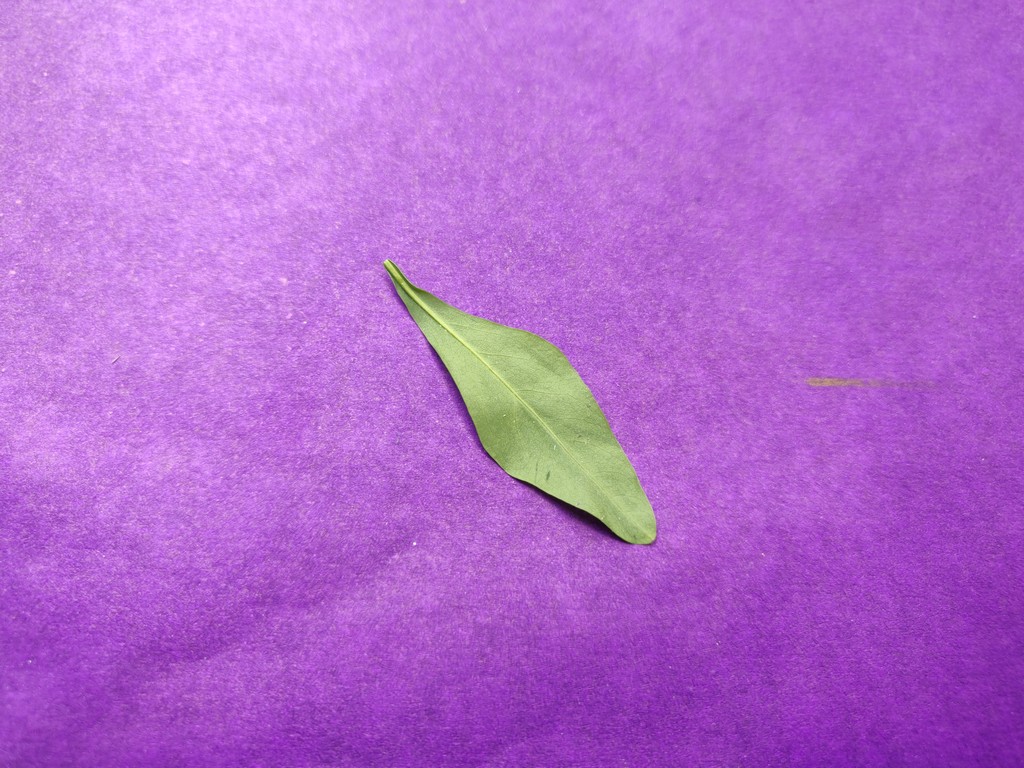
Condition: Healthy
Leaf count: single
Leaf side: back